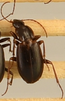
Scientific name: Calathus advena
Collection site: Rocky Mountains NEON (RMNP), plot RMNP_014